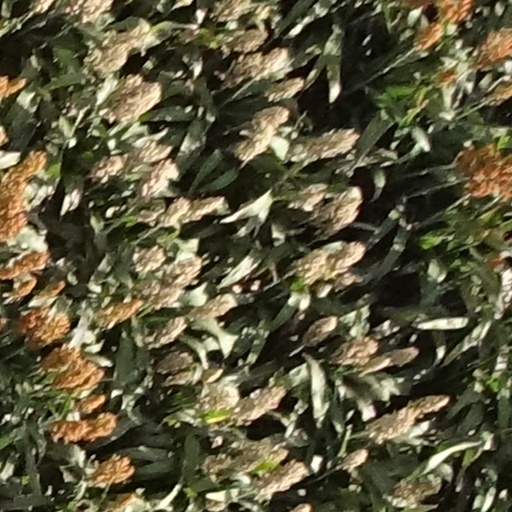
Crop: sorghum